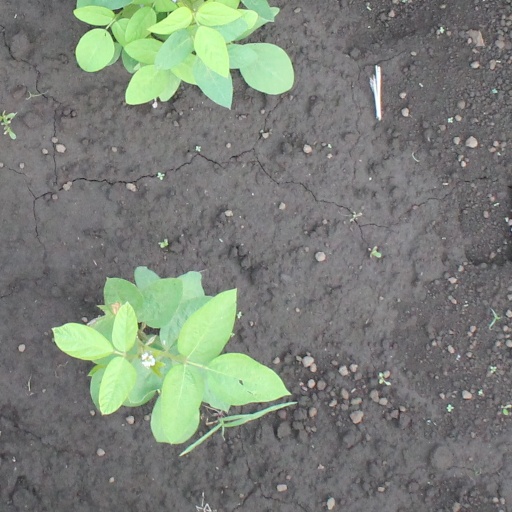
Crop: soybean